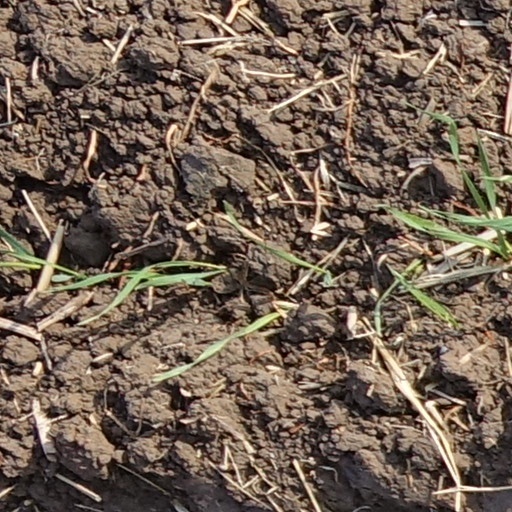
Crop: wheat